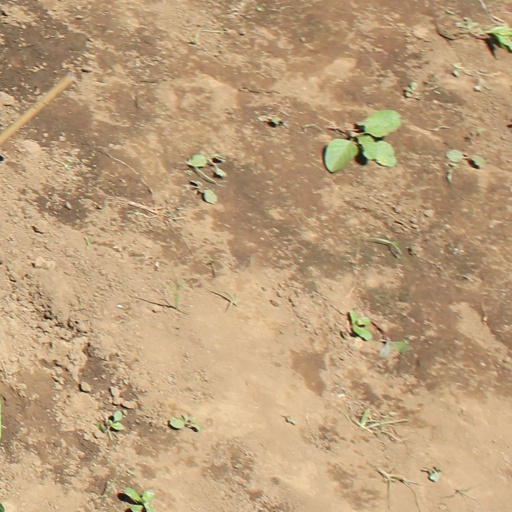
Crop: soybean